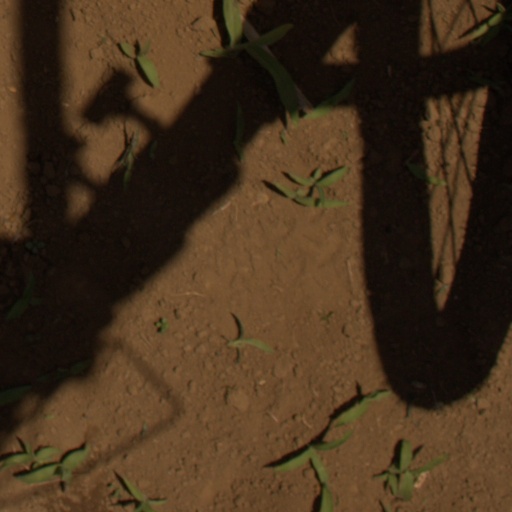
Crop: Jerusalem artichoke